Vale of Belvoir

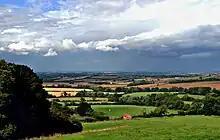
Vale of Belvoir from near Ab Kettleby off the A606

The Vale of Belvoir is in Leicestershire, Nottinghamshire and Lincolnshire, England. The name is from the Norman-French for "beautiful view".